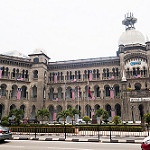
Scene: Outdoor